Nazgûl

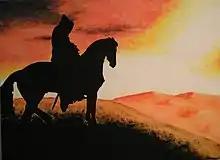
A Nazgûl, depicted as a shadowy but solid body, cloaked and hooded, wearing a sword, and mounted on a horse

Despite his shadowiness and invisibility, Shippey writes, the Nazgûl on the Pelennor Fields also comes as close as he ever does to seeming human, having human form inside his black robes, carrying a sword, and laughing to reveal his power when he throws back his hood, revealing a king's crown on his invisible head.